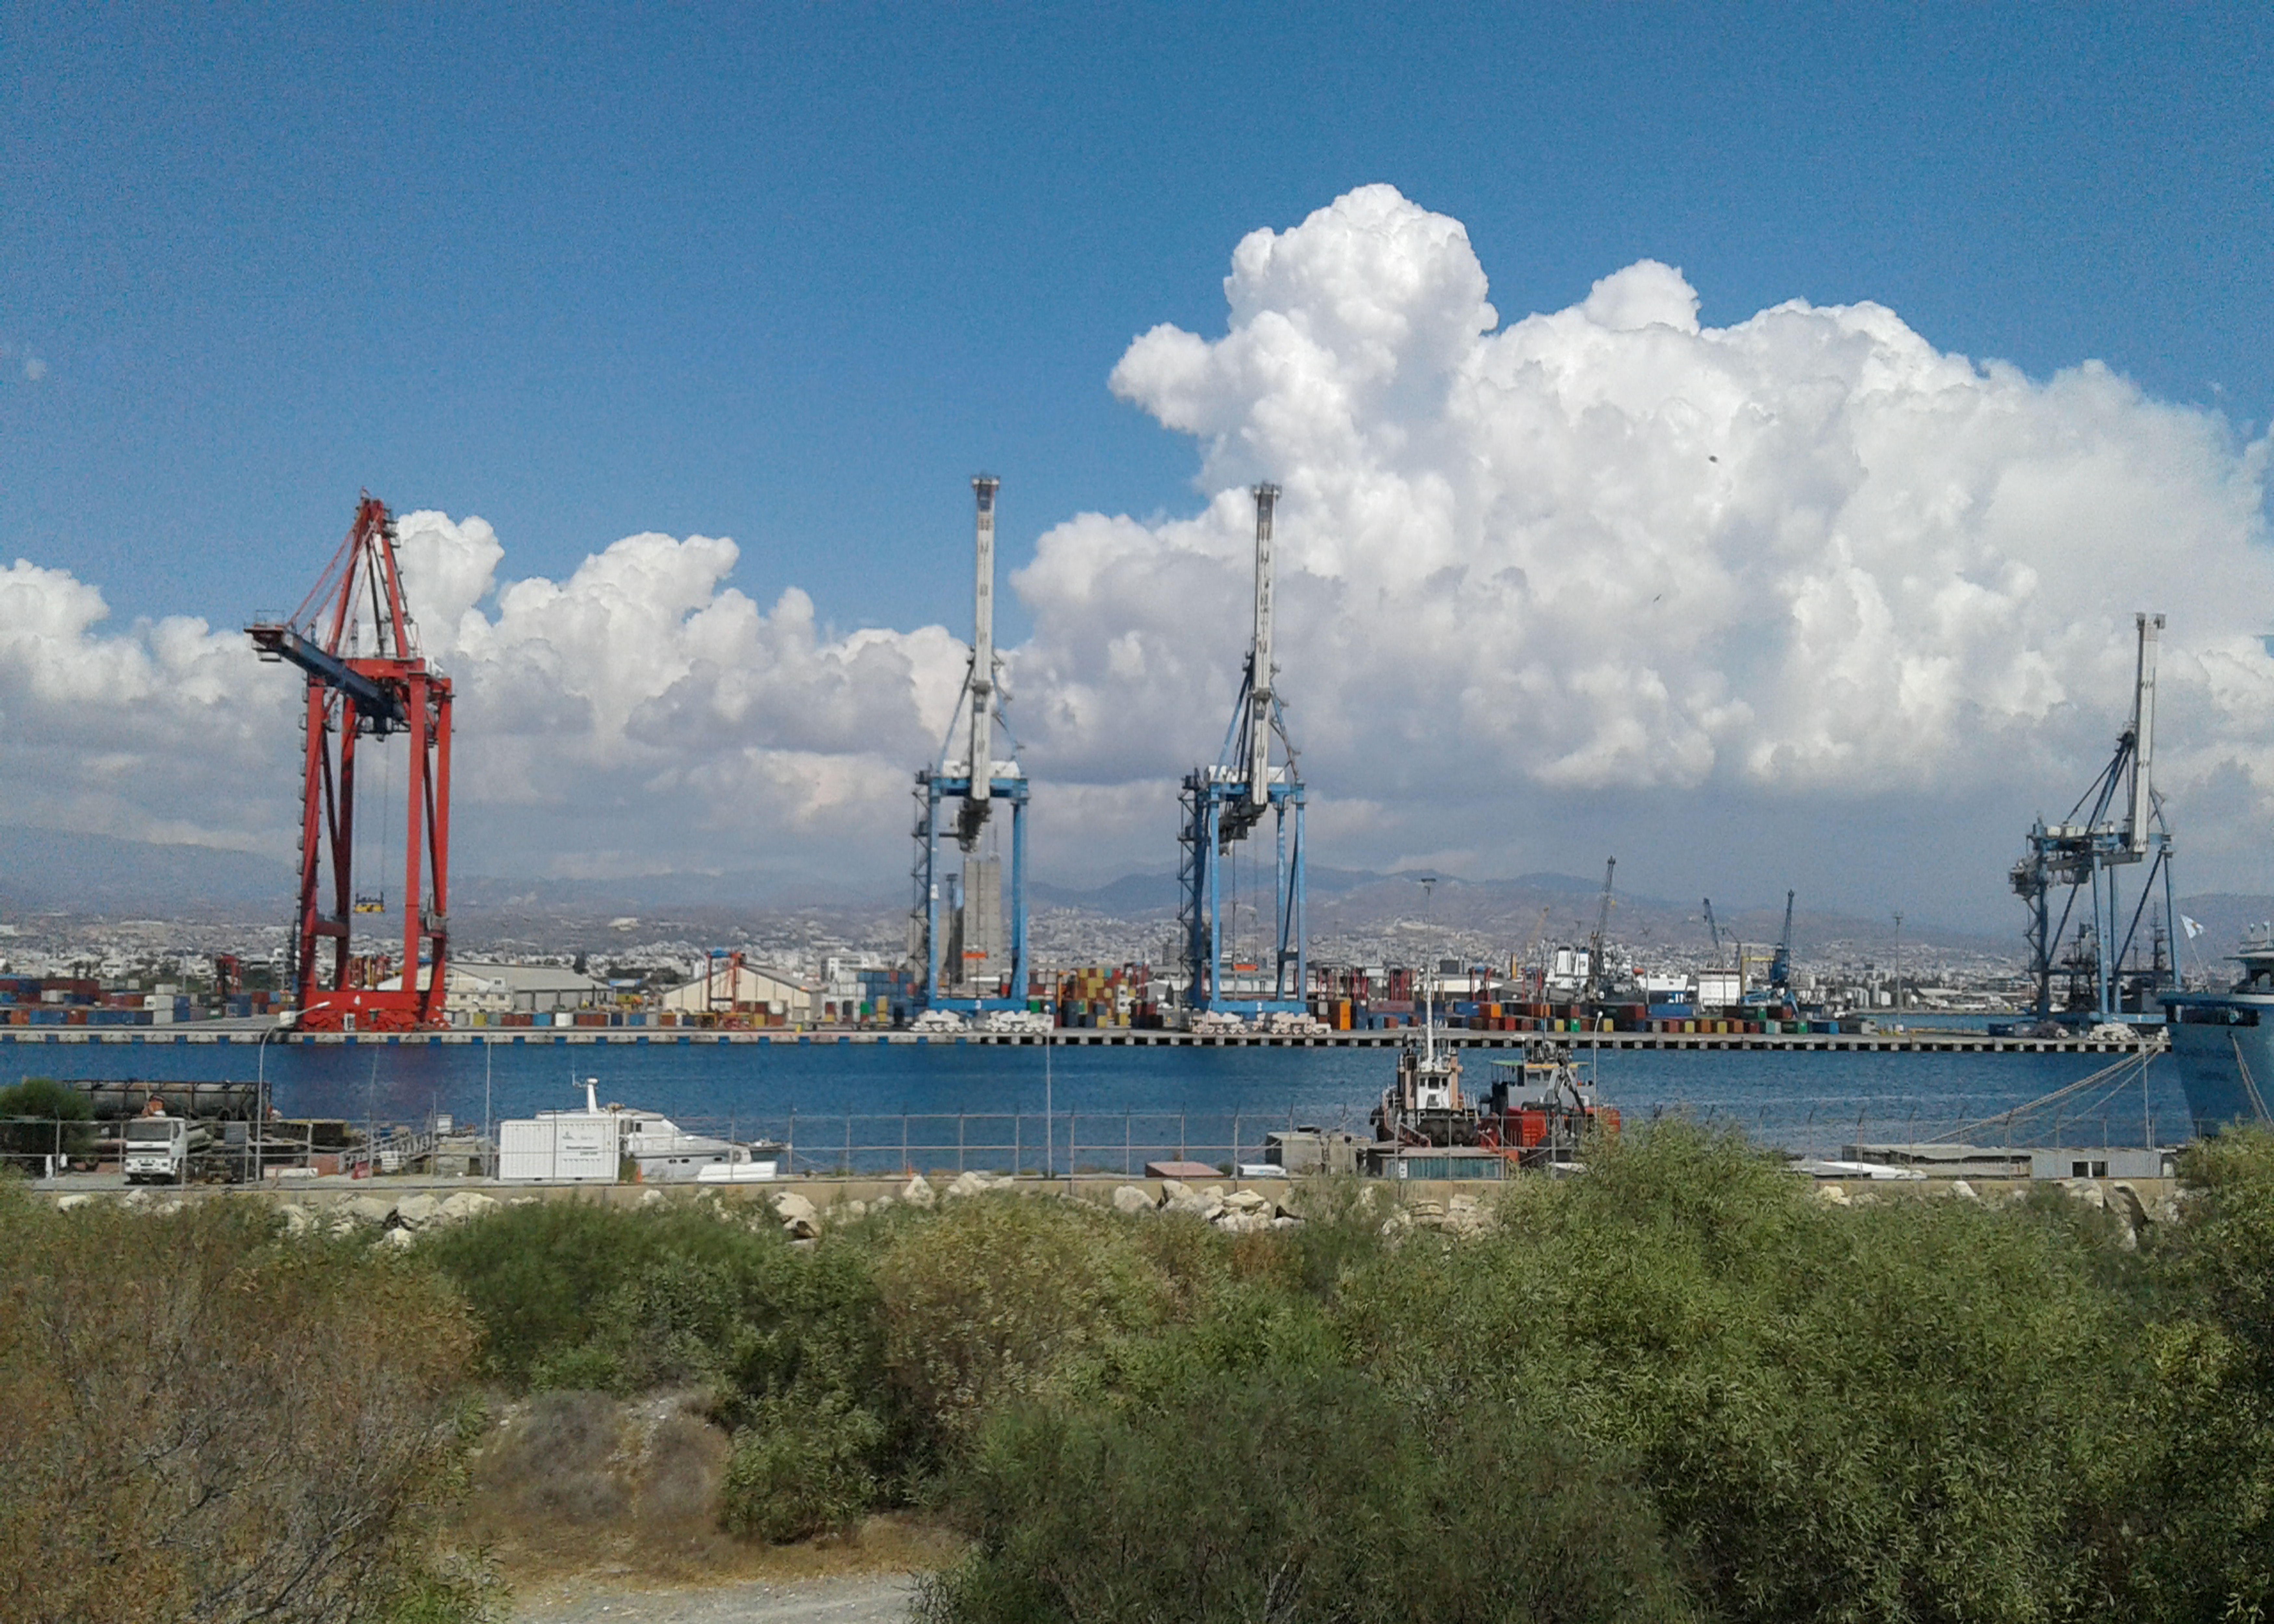
sky, clouds, blue, vessel, crane, boat, greenery, cloud, water, plant, electricity, overhead power line, vehicle, lake, transmission tower, power station, watercraft, industry, gas, city, tree, electrical supply, public utility, mast, cumulus, building, wind, machine, harbor, port, beach, pole, horizon, channel, ship, dock, sound, tall ship, tourism, ocean, reservoir, landscape, sea, skyline, tower, transport